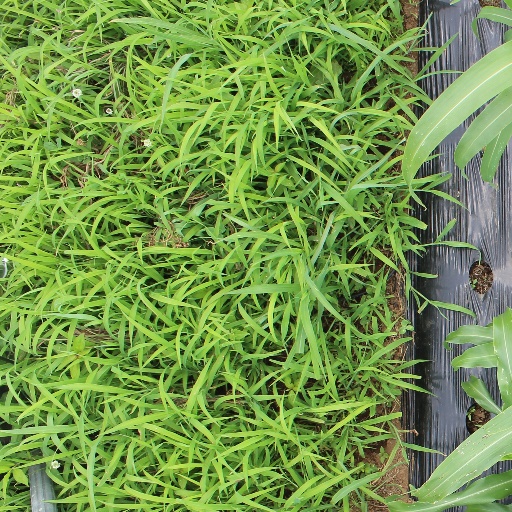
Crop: sorghum